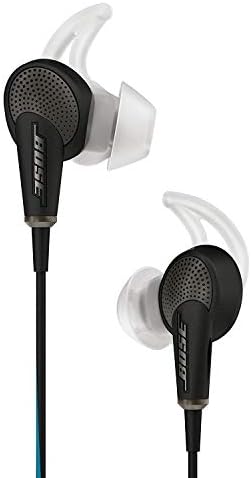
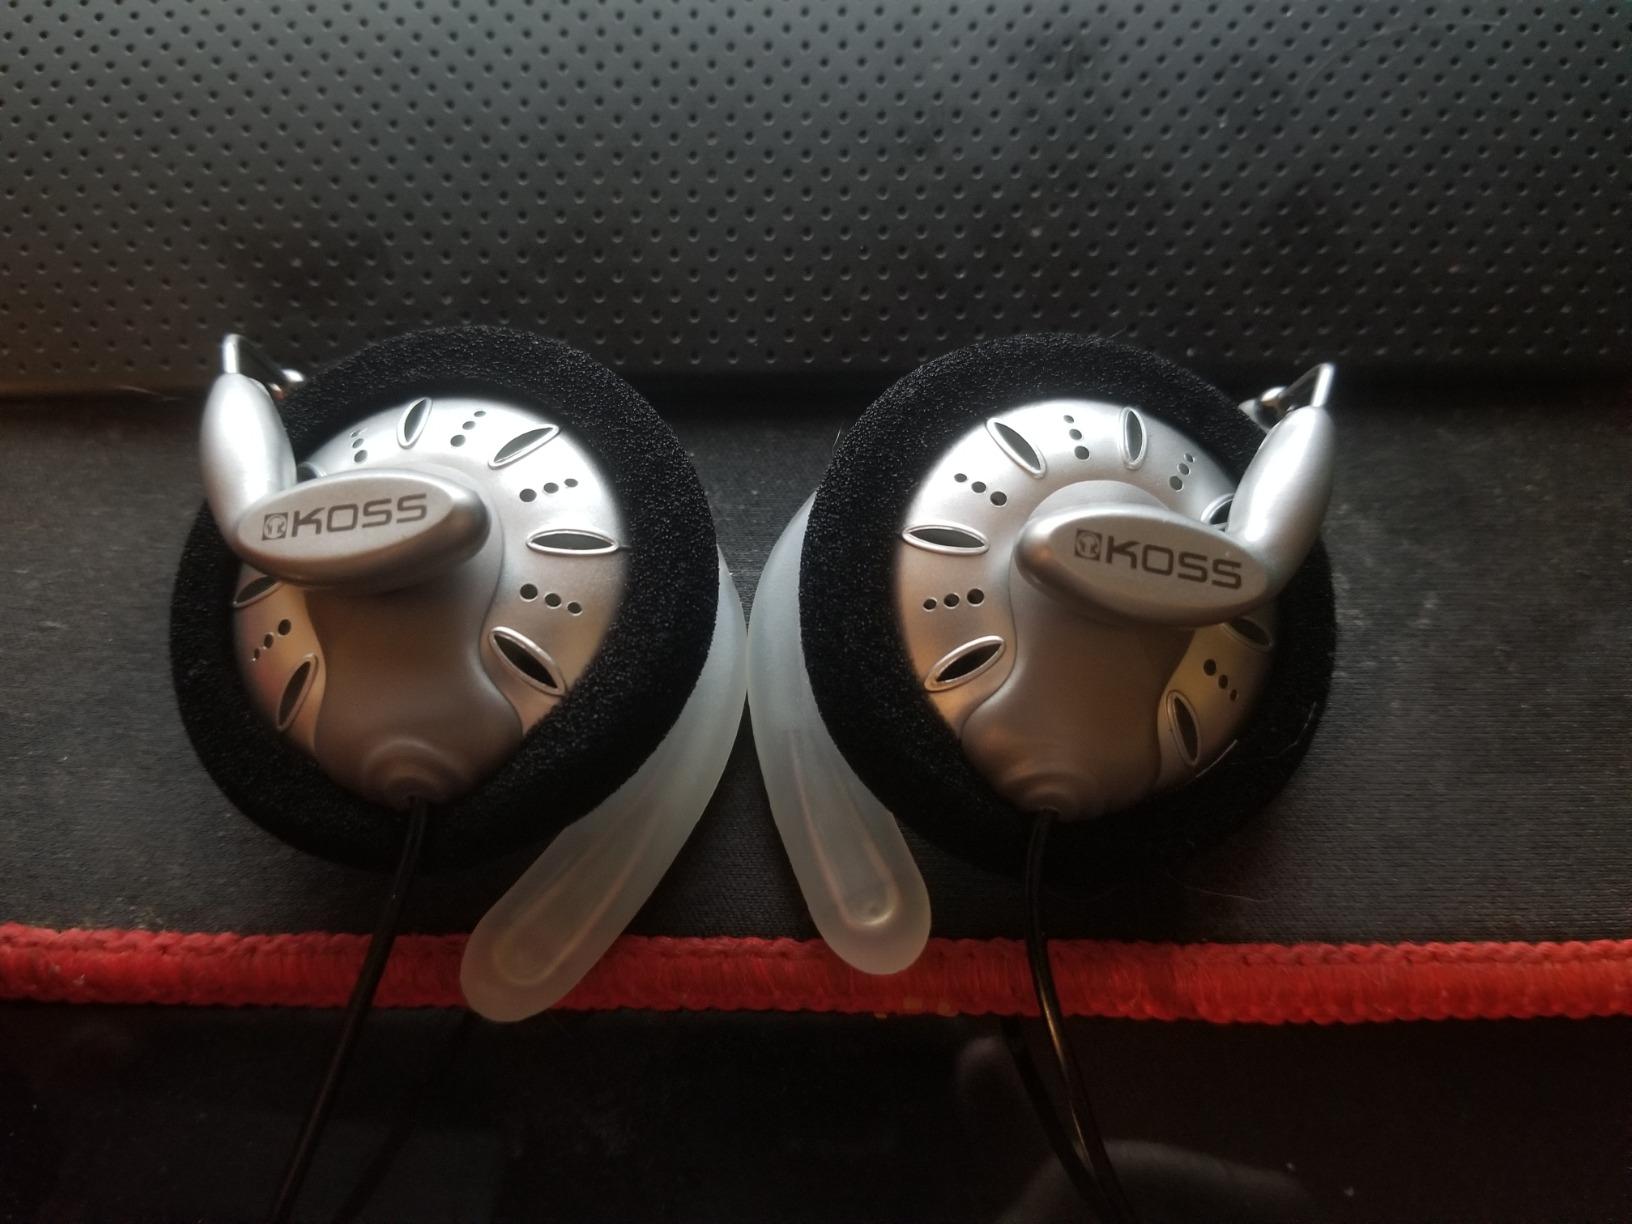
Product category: headphones
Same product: no